Gliwice

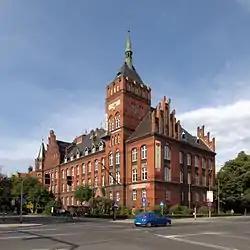
Silesian University of Technology, Faculty of Chemistry

The Gleiwitz incident was a false-flag attack on a radio station in Gleiwitz on 31 August 1939, staged by the German secret police, which served as a pretext, devised by Reinhard Heydrich under orders from Hitler, for Nazi Germany to invade Poland, and which marked the start of the Second World War. Shortly after the outbreak of the war, on 4 September 1939, the "Einsatzgruppe I" entered the city to commit atrocities against Poles. After the invasion of Poland, the assets of local Polish banks were confiscated by Germany. The Germans formed a "Kampfgruppe" unit in the city. It was also the cremation site of many of around 750 Poles murdered in Katowice in September 1939.